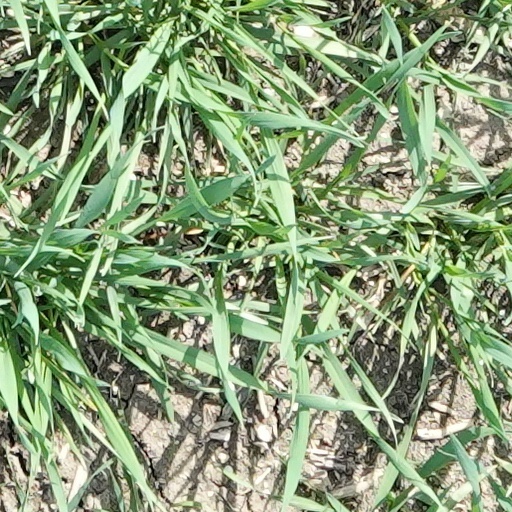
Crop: wheat